The Last Night (1934 film)

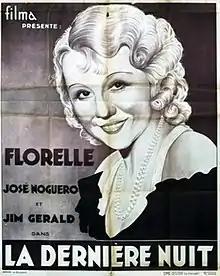

The Last Night (French: La dernière nuit) is a 1934 French comedy film directed by Jacques de Casembroot and starring Florelle, José Noguéro and Kissa Kouprine.